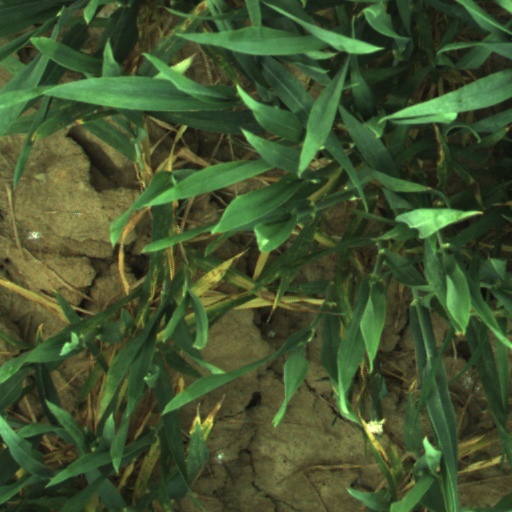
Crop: wheat